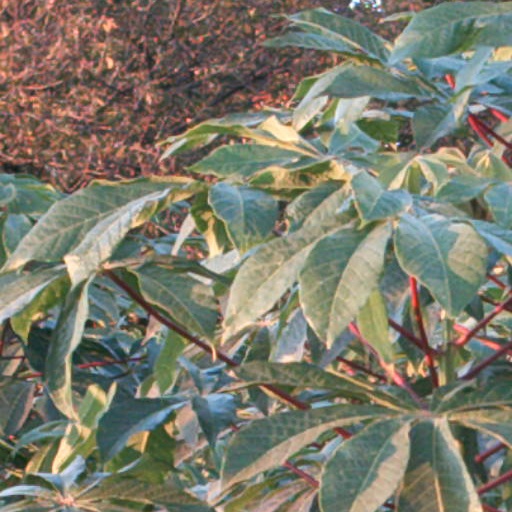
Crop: cassava